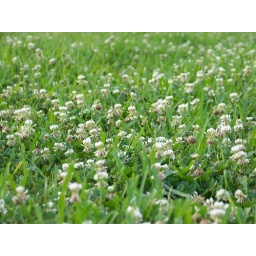
white flowers by lake